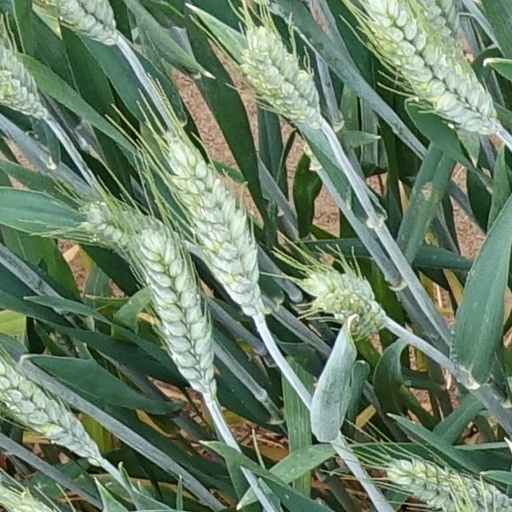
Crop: wheat